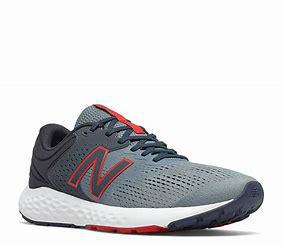
Brand: New
Model: Balance 520